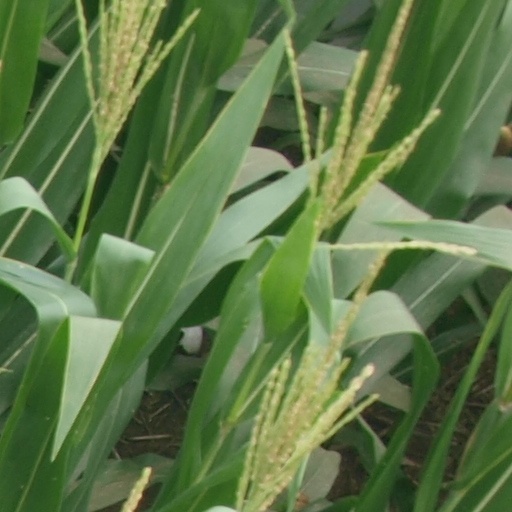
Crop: maize; corn